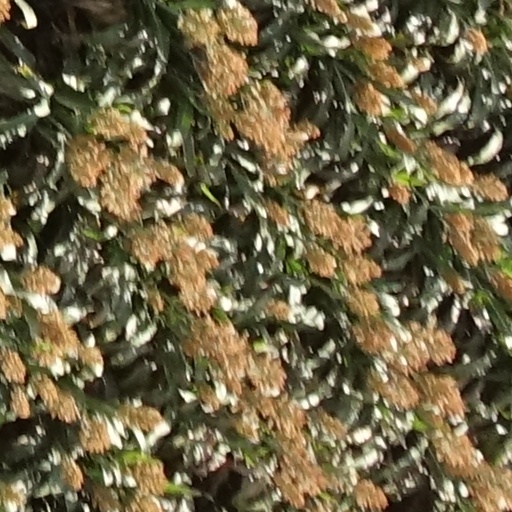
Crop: sorghum